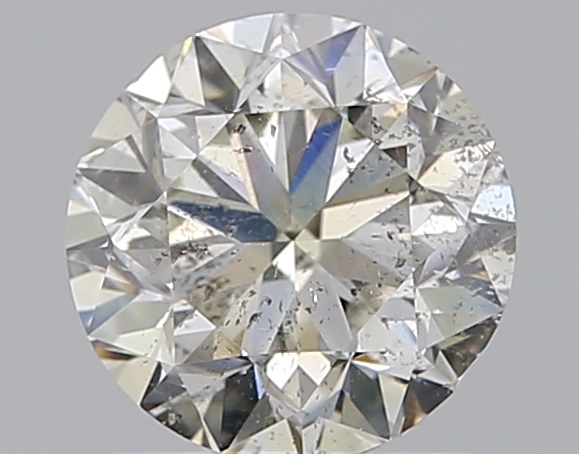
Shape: round
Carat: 1
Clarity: SI2
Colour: I
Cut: GD
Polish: EX
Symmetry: VG
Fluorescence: VSL
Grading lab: IGI
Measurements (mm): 6.15 x 6.08 x 4.02